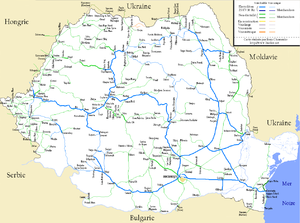
Les Chemins de fer roumains sont l'entreprise publique responsable de l'exploitation du réseau ferré roumain.
La Roumanie est un État d'Europe de l'Est, le septième pays le plus peuplé de l'Union européenne et le neuvième par sa superficie. La géographie du pays est structurée par les Carpates, le Danube et le littoral de la mer Noire. Située aux confins de l'Europe du Sud-Est et de l'Europe centrale et orientale, la Roumanie a comme pays frontaliers la Hongrie, l'Ukraine, la Moldavie, la Bulgarie et la Serbie.